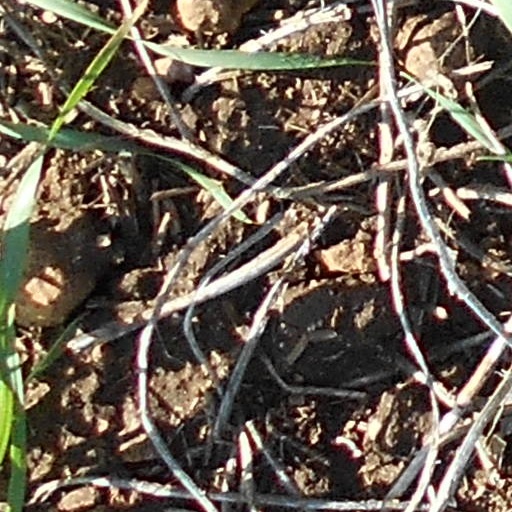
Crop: wheat